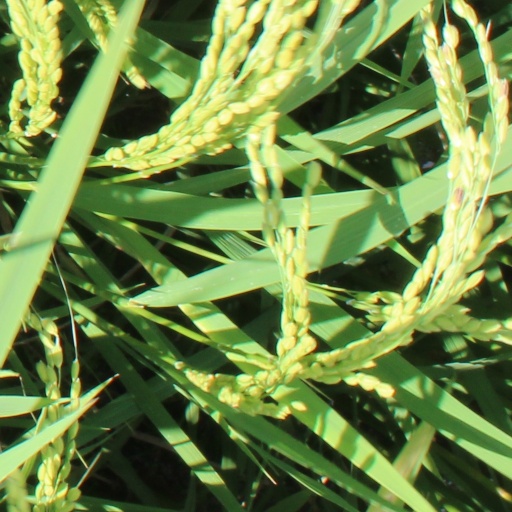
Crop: rice